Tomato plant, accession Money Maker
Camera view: vertical (180 deg); turntable rotation: 240 degrees
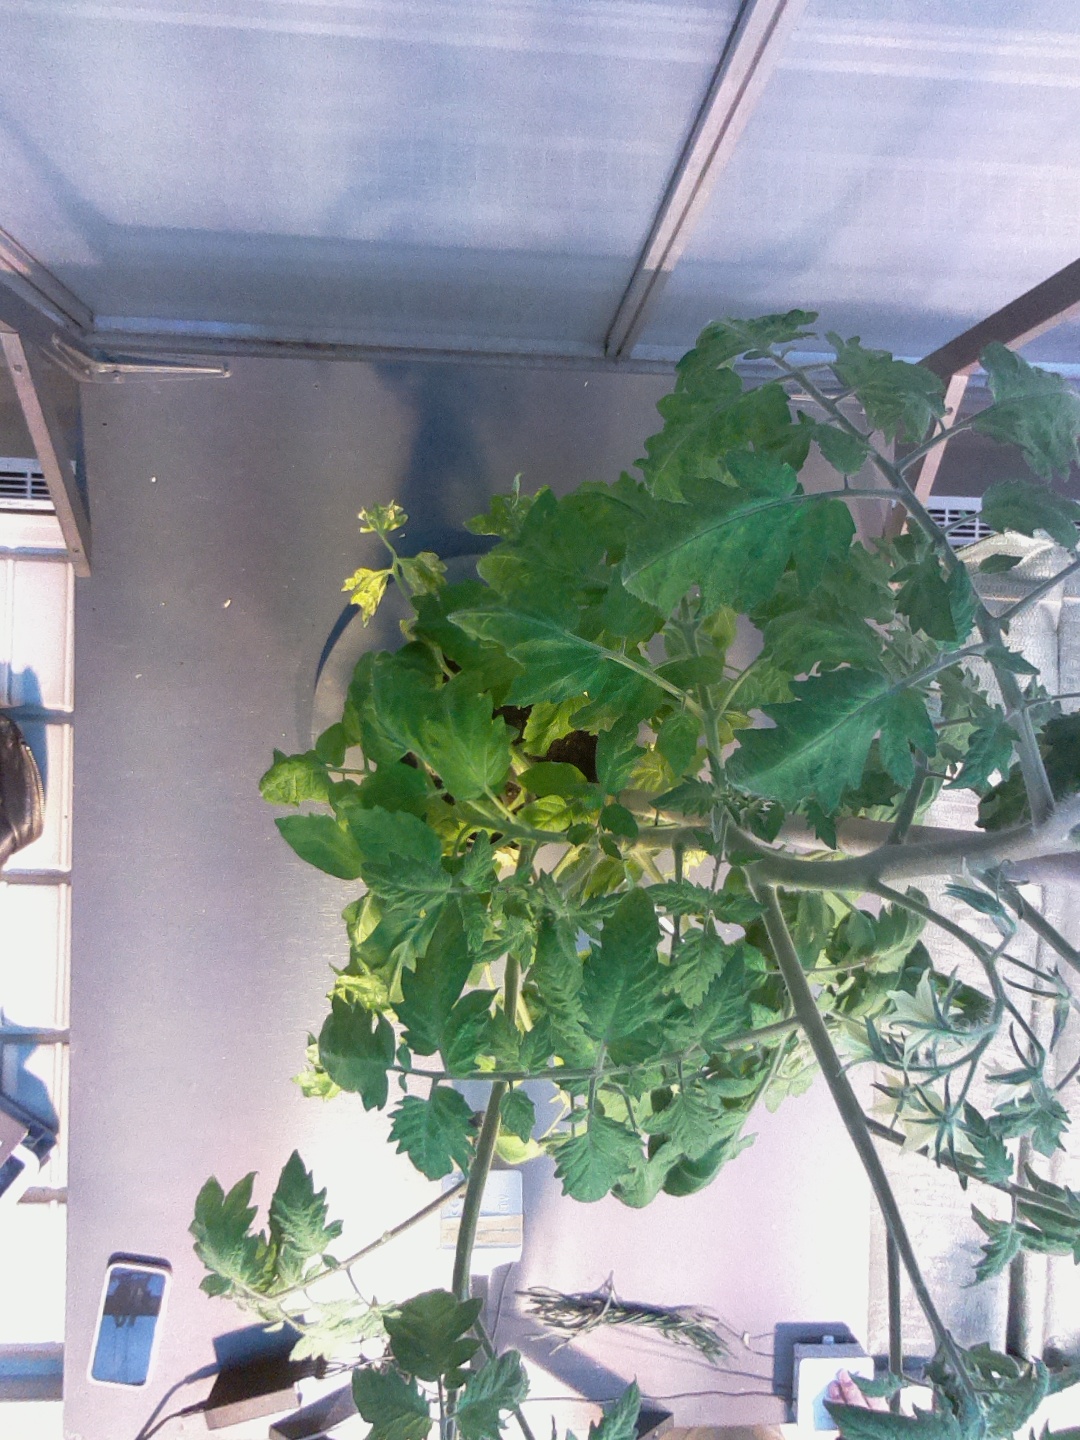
BBCH growth stage 67: Full flowering, 70%-80% of flowers open, more petals falling